Lisa Marie Varon

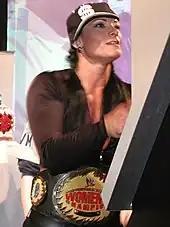
Victoria as the WWE Women's Champion in 2003

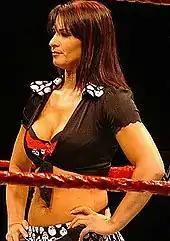
Victoria during a WWE house show in 2006

Varon returned to the renamed World Wrestling Entertainment (WWE) as Victoria on the July 7, 2002 episode of "Sunday Night Heat", in an angle with Trish Stratus, who Victoria claimed had betrayed her when they worked together as fitness models. The storyline had her character become a demented, sadistic villainess, as she and Stratus feuded for months. Her first pay-per-view match came at No Mercy, where she was defeated by Stratus. The following month at Survivor Series, Victoria defeated Stratus with a Snap Suplex in a hardcore match, to win the WWE Women's Championship for the first time. Victoria would go on to successfully retain her championship against Stacy Keibler, with the debut of her finishing move, the "Widows Peak". The following night on "Raw", Victoria was attacked in the ring by Stratus. Steven Richards came to her aid, establishing an on-screen relationship between Victoria and Richards. At Armageddon, Victoria began using the entrance theme "All the Things She Said" by t.A.T.u. She defeated Stratus and Jacqueline to retain the WWE Women's Championship in a triple threat match.